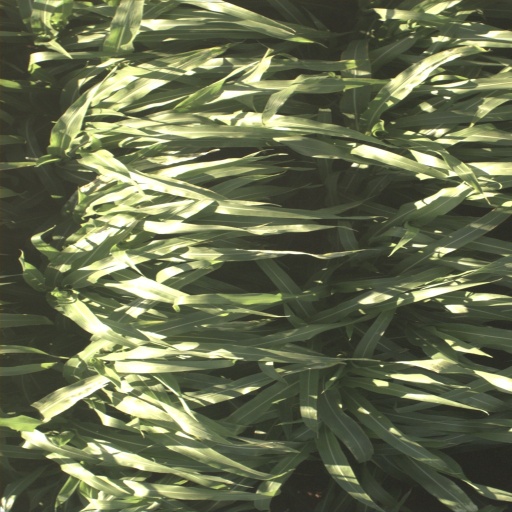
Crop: sorghum